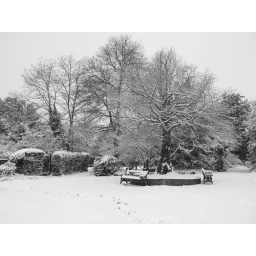
Black and white photo in the snow, 8th February 2007, Old court house recreation ground, Barnet, Hertfordshire.